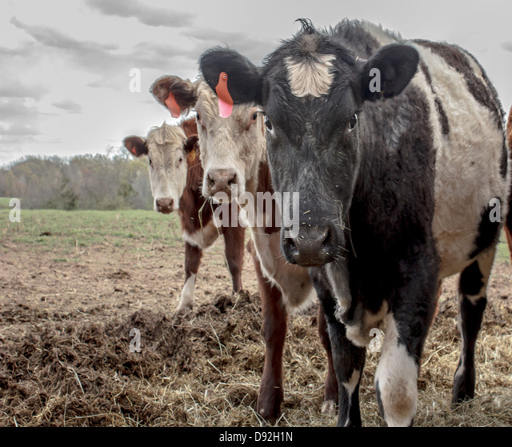
cows or bulls in a field on a farm